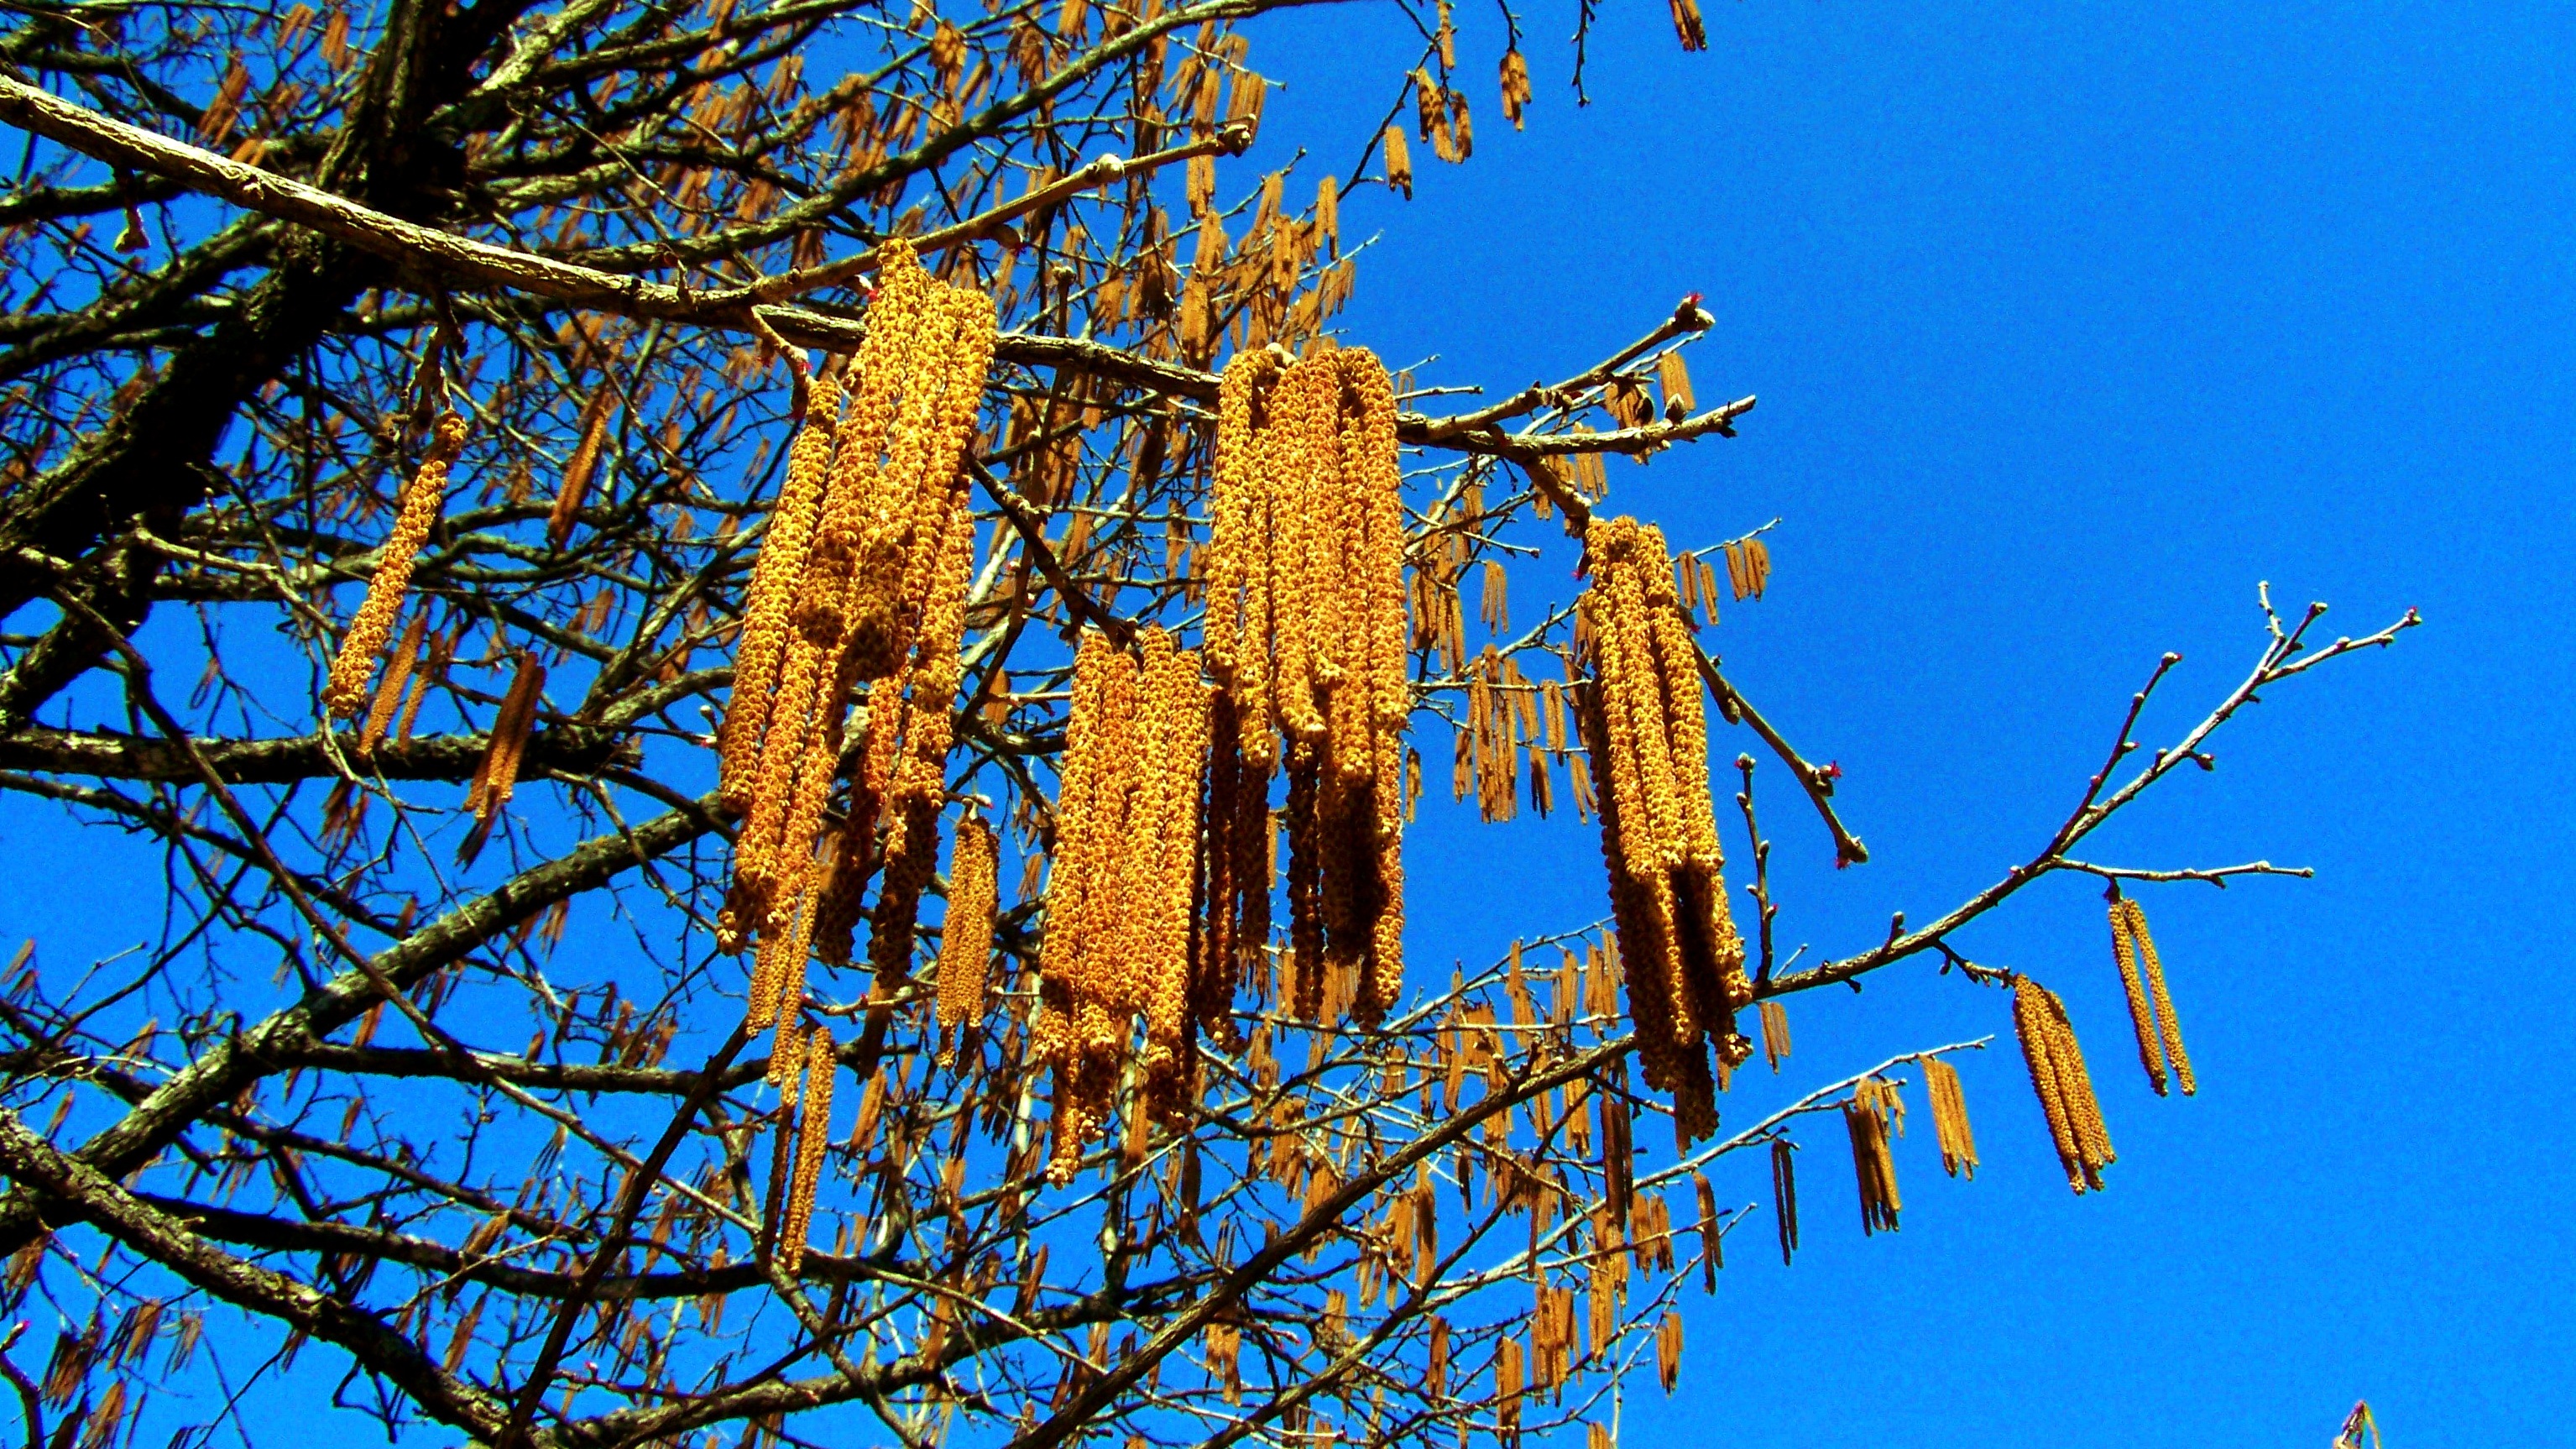
tree, nature, branch, winter, plant, sky, leaf, flower, spring, fir, season, twig, spruce, hazel, woody plant